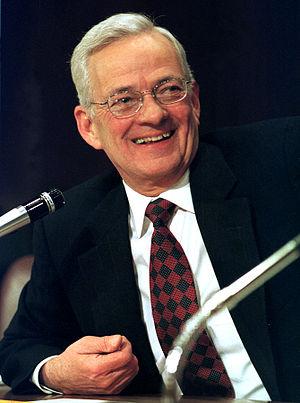
Le secrétaire du Trésor des États-Unis dirige le département du Trésor des États-Unis, il est membre du cabinet du président des États-Unis. C'est le ministre des Finances américain.